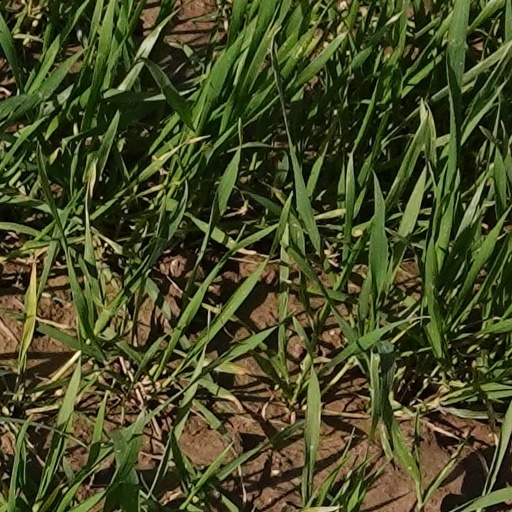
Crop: wheat